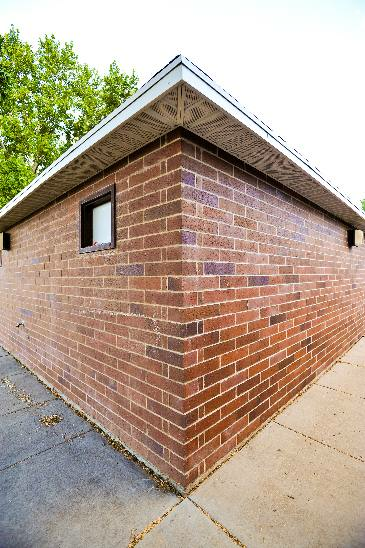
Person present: No